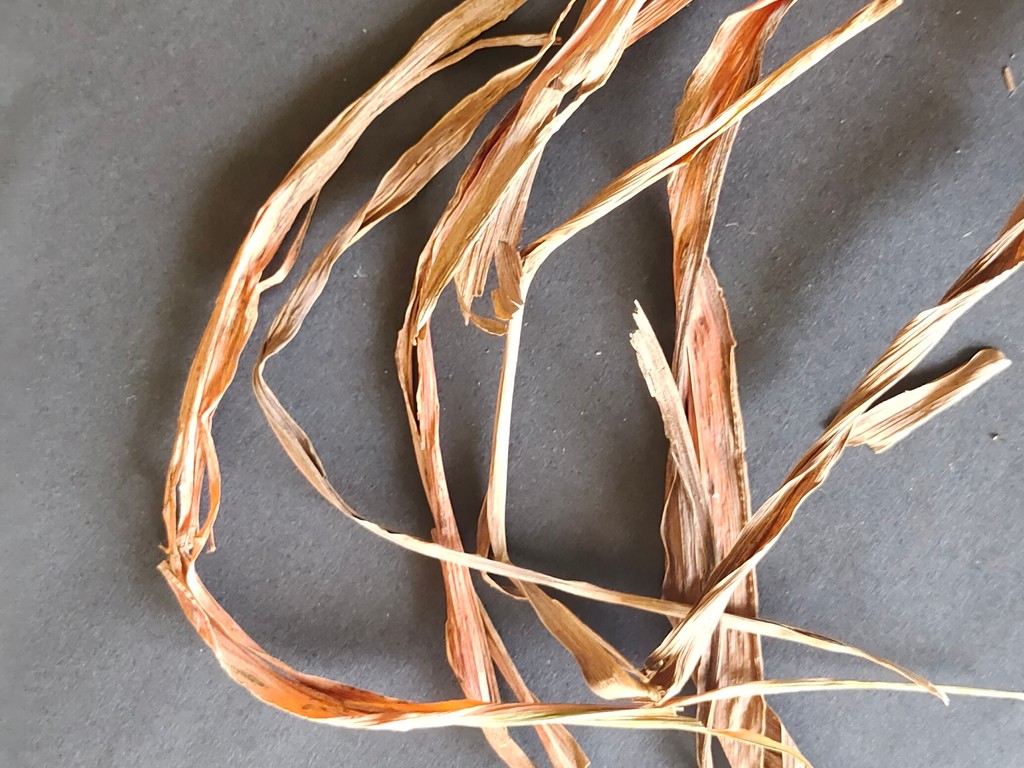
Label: Dried